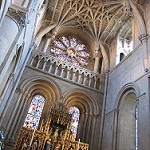
Label: non_damage_buildings_street